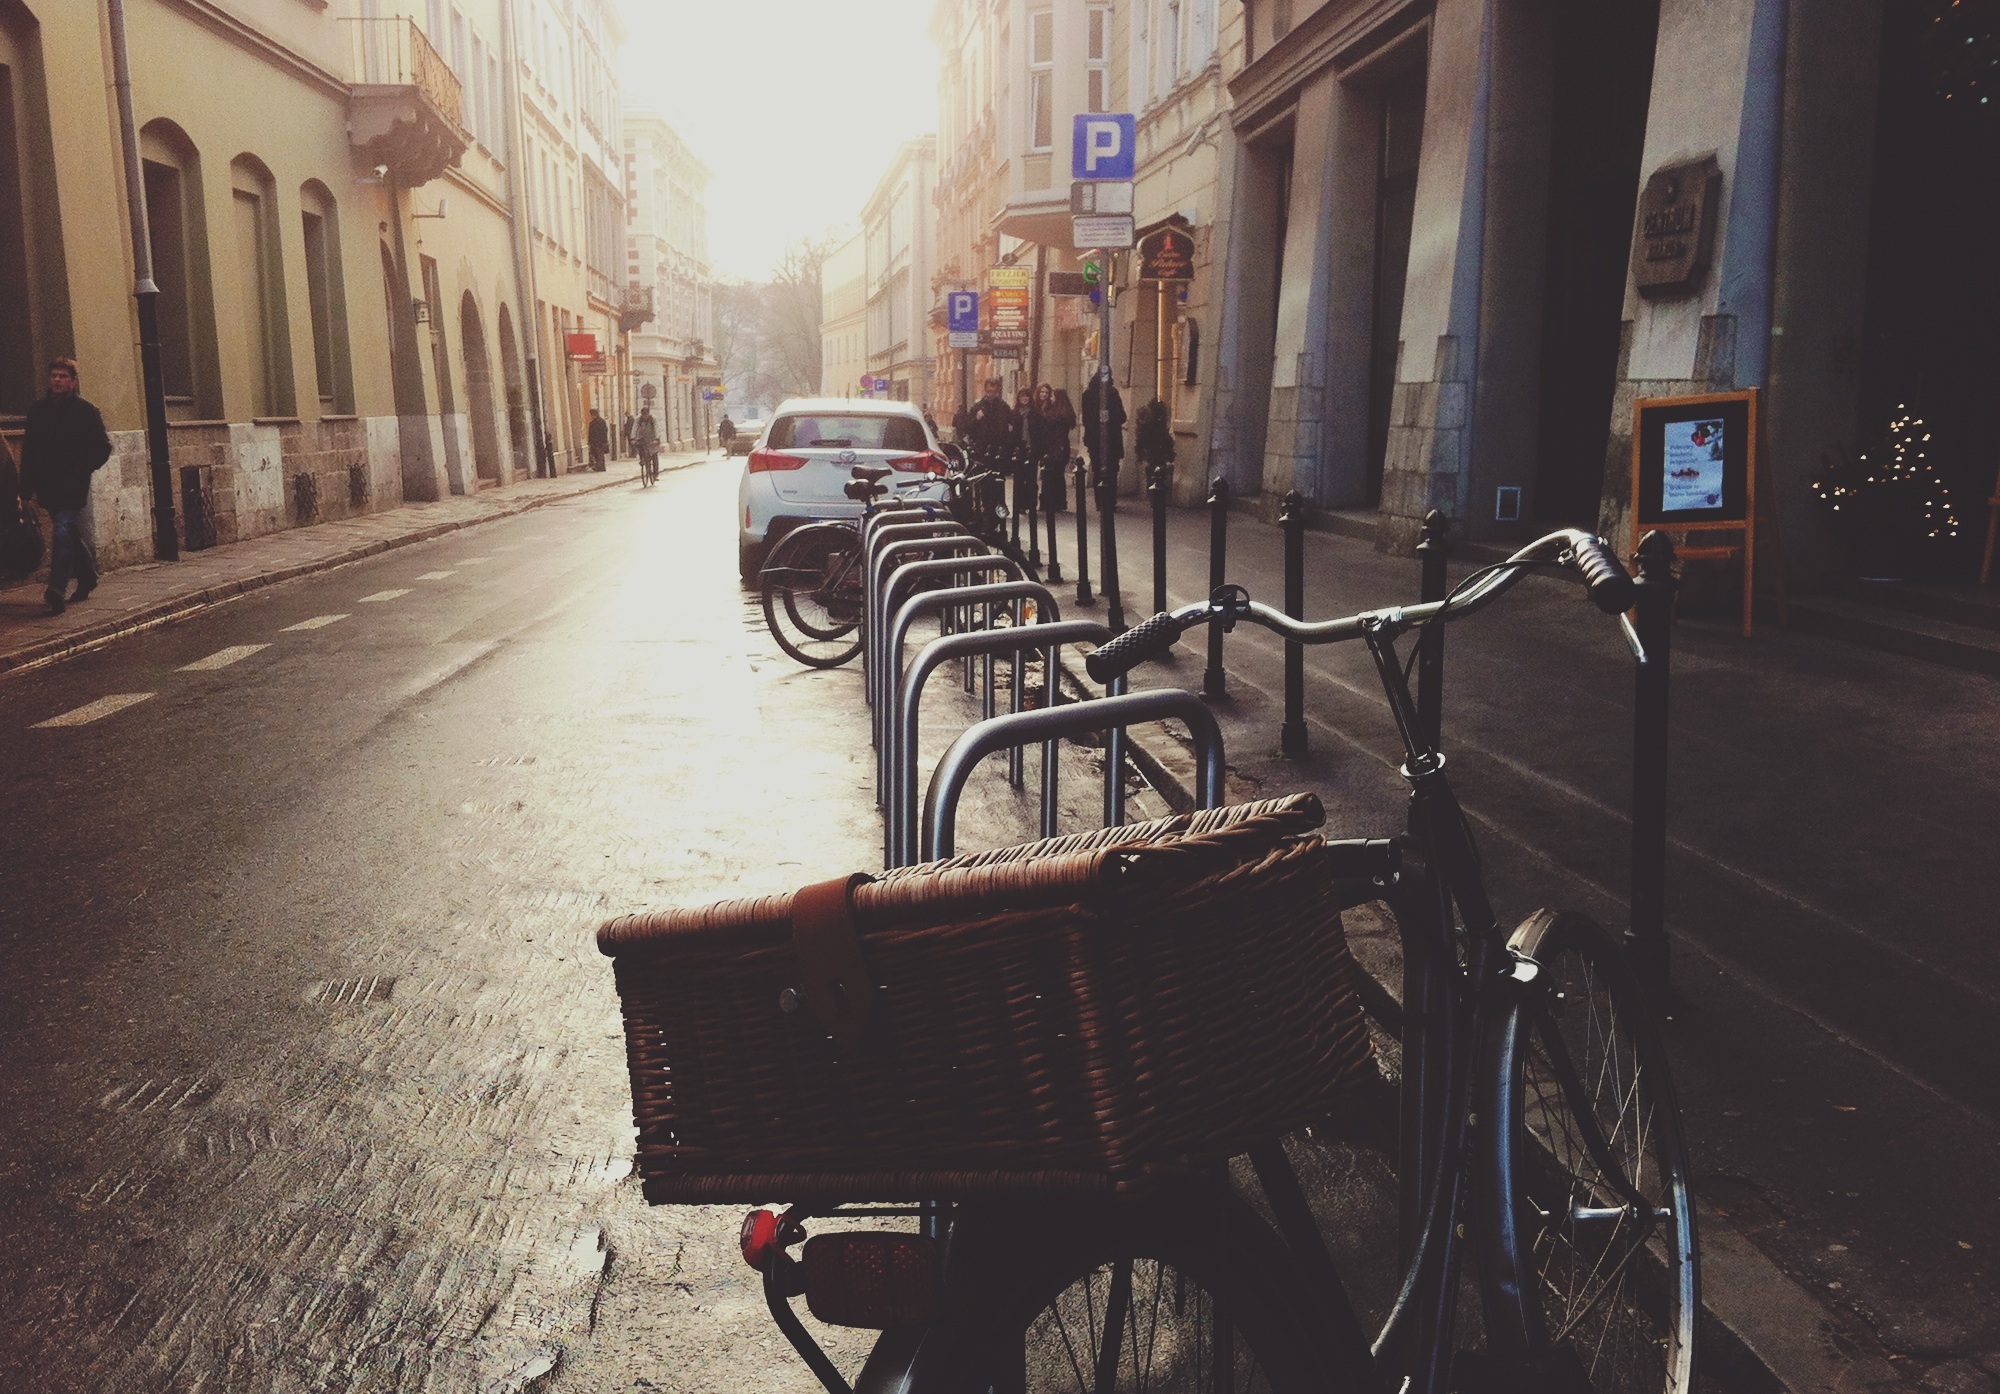
winter, road, street, night, alley, bicycle, bike, parking, evening, vehicle, color, infrastructure, photograph, snapshot, urban area